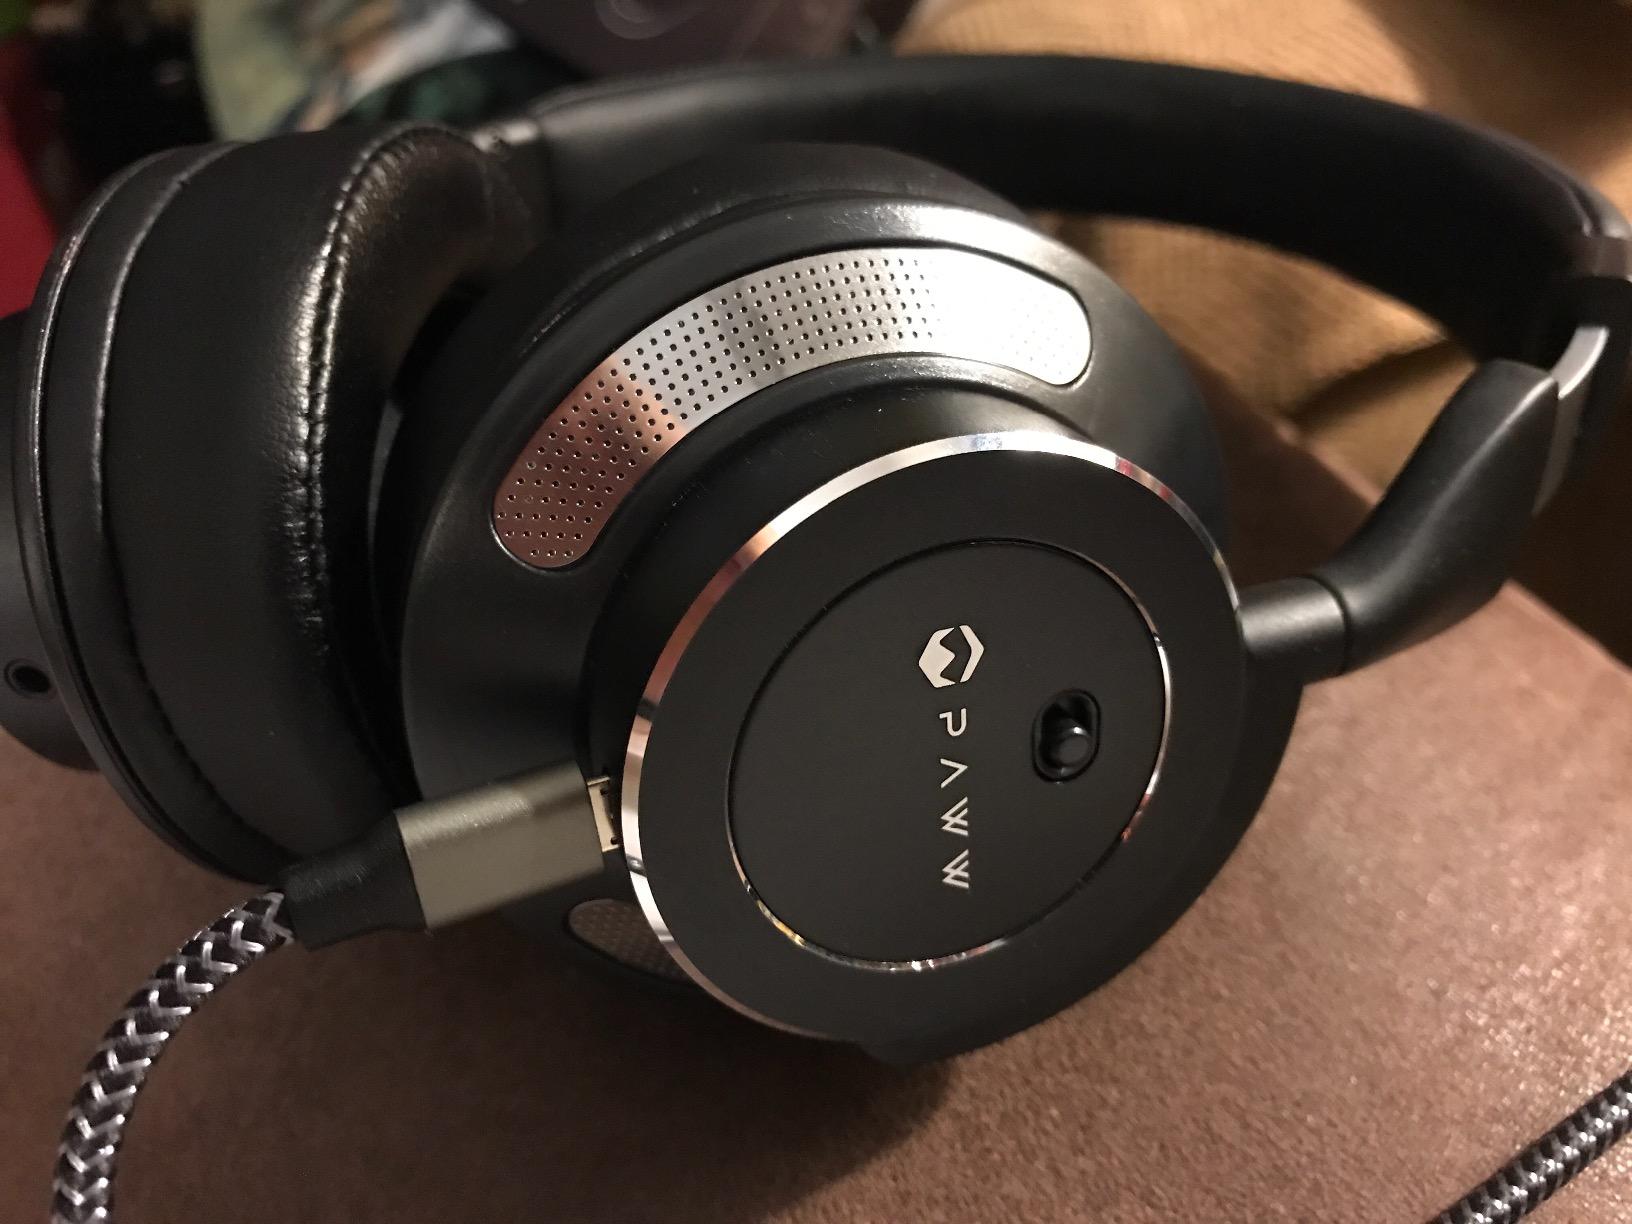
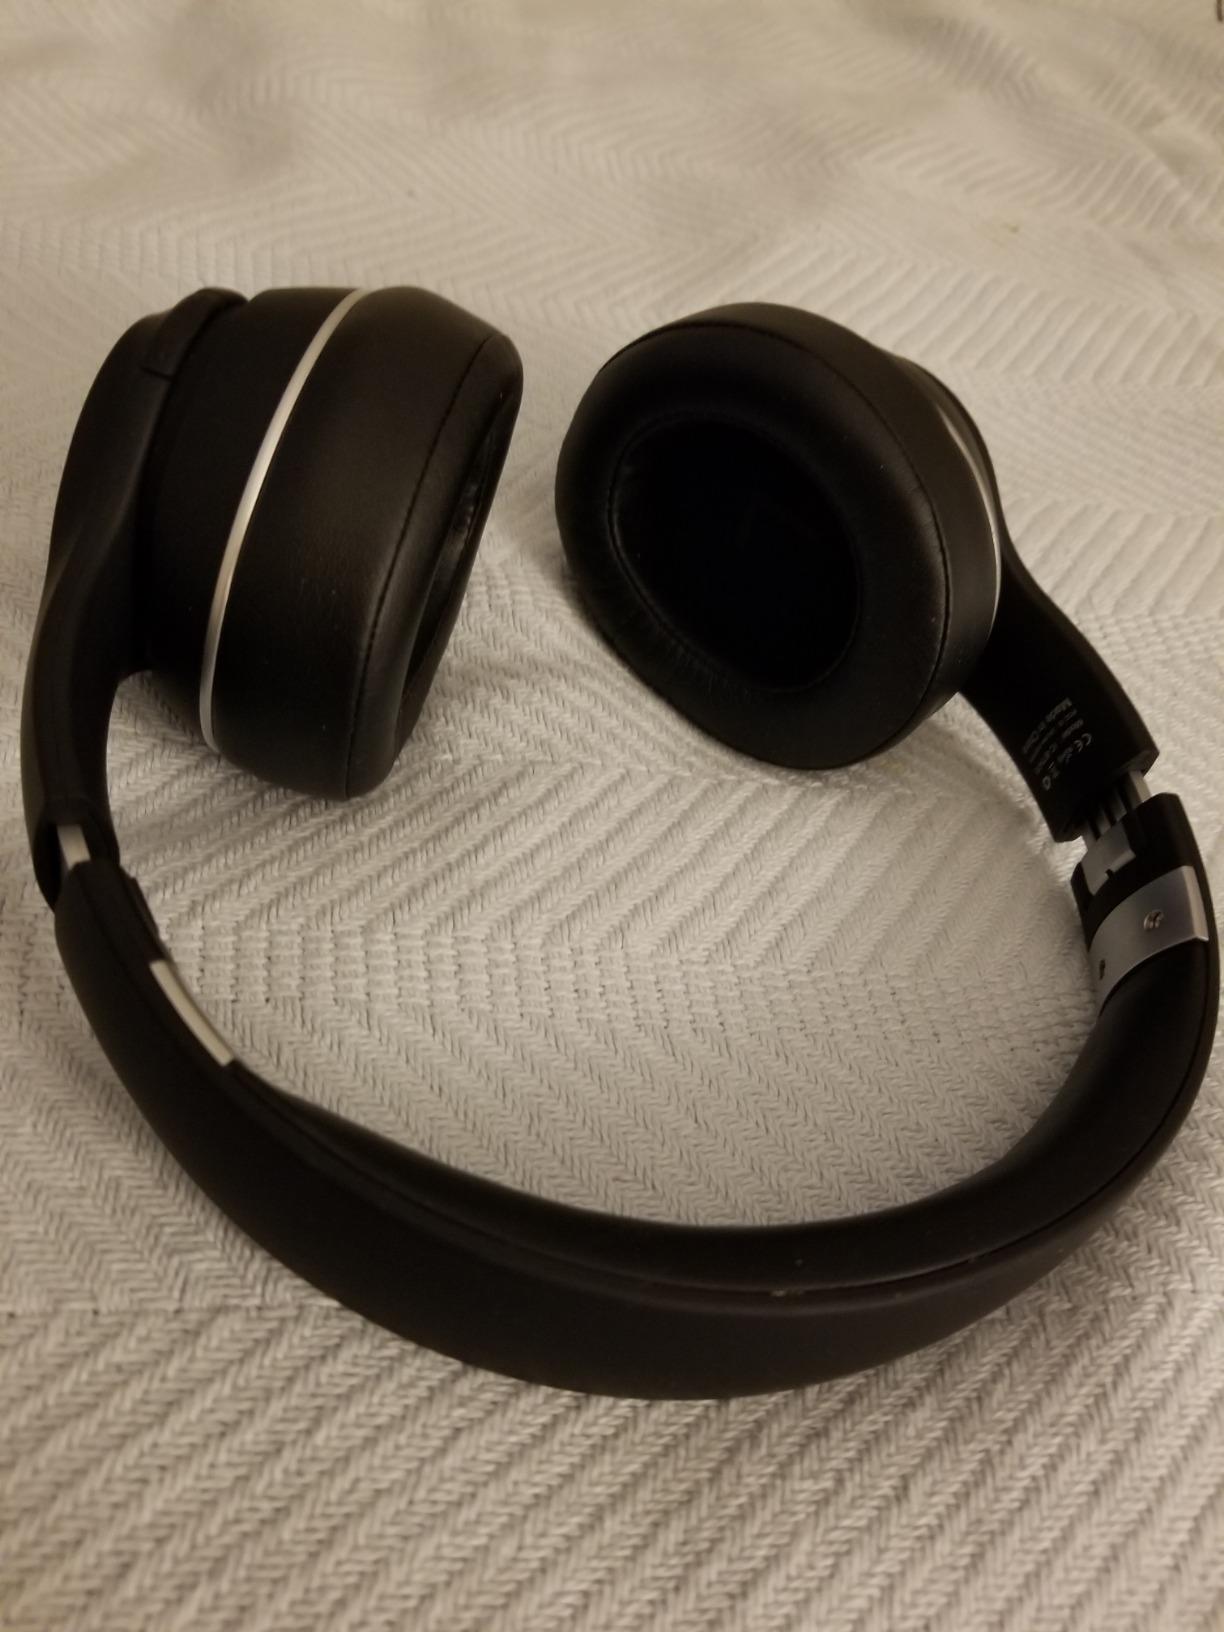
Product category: headphones
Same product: no